Josef Kořenský

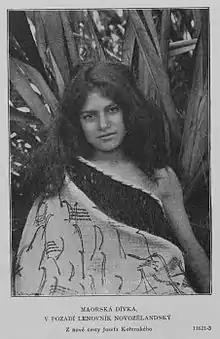
Maori girl, New Zealand

His first bigger travel took place in 1872 during his stay in Litomyšl. He visited the Alps and this trip was followed by other tours of Europe, which was repeated almost every summer. He used the opportunity of summer school holidays and the generosity of financial support of individuals such as Vojta Náprstek, František Ringhoffer, and associations such as Svatobor, along with Smíchov City Council, school authorities, Viennese Ministry of Culture and Education and other institutions. They were all convinced that Kořenský's travels will bring benefits in museum collections and in the knowledge that can be passed by Kořenský not only to children, but also to general public.